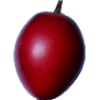
Label: Tamarillo 1